Susan Krumins

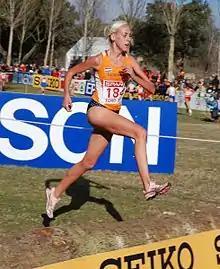
Kuijken at the 2007 European Cross Country Championships

Kuijken set a series of personal bests on the track in 2005: 2:06.25 minutes for the 800 metres, 4:19.72 minutes for the 1500 m (for seventh at the 2005 European Cup event), 9:28.45 minutes for the 3000 m (part of a silver medal win at the 2005 European Athletics Junior Championships) and 10:42.93 minutes for the 3000 metres steeplechase. On grass, she was a junior bronze medallist at the 2005 European Cross Country Championships and placed 58th at the junior race at the 2005 IAAF World Cross Country Championships.